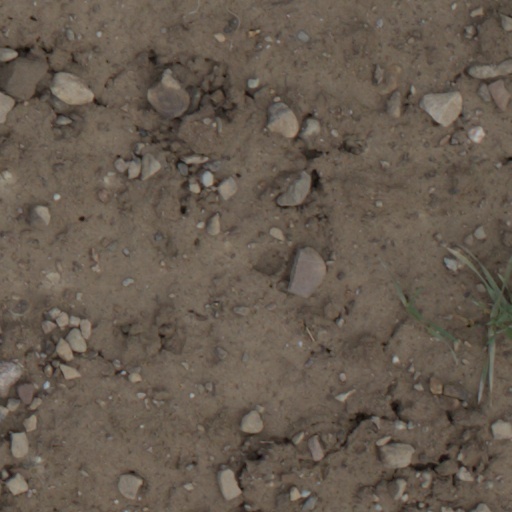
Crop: wheat